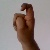
The image shows a hand gesture representing the letter 'X' in Indian Sign Language.